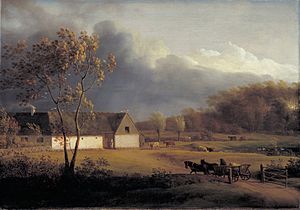
Ordrup / Historie
En sjællandsk bondegård under et optrækkende uvejr. Eigaard ved Ordrup malet af Jens Juel omkring 1793.
Ordrup er en nordlig bydel i Storkøbenhavn cirka 12 kilometer nord for Rådhuspladsen ved Charlottenlund i Gentofte Kommune. Kommunen har 74.830 indbyggere.